Ernst-Happel-Stadion

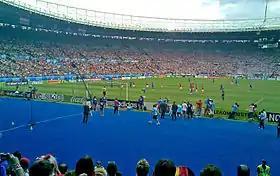
Stadium opening match in the Euro 2008 between Austria and Croatia

The Ernst Happel Stadium is the largest football stadium in Austria. It is the home of the Austria national football team. Club football matches are generally limited to the domestic cup final and international competitions featuring one of Vienna's top clubs, FK Austria Wien and SK Rapid Wien, as their regular stadiums are too small to host UEFA Champions League and UEFA Cup matches. Vienna derby matches between FK Austria and SK Rapid have also been played in the stadium.